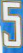
Number: 5